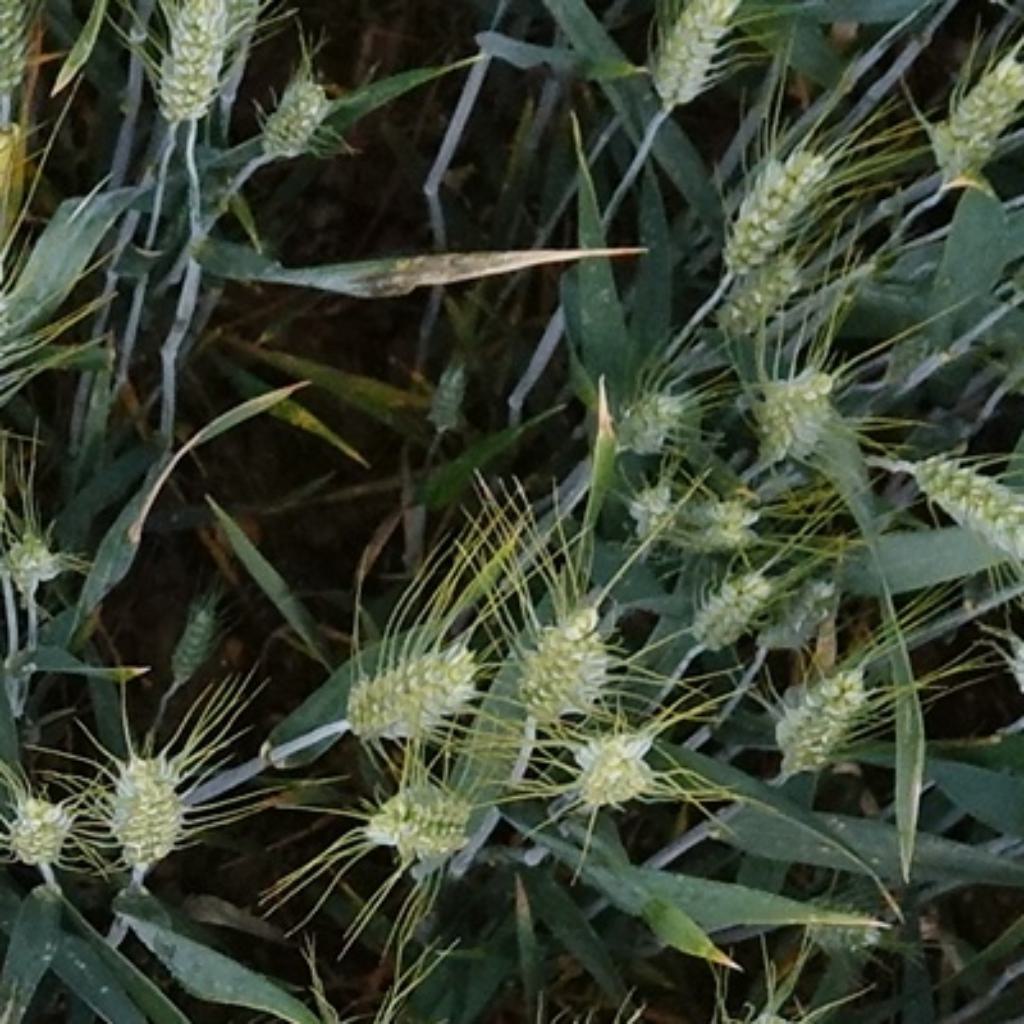
Country: France
Location: Toulouse
Wheat development stage: Filling - Ripening